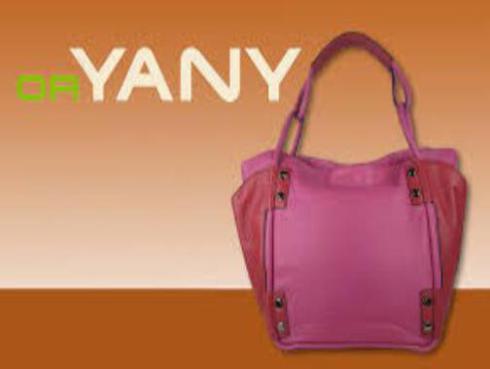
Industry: Clothes